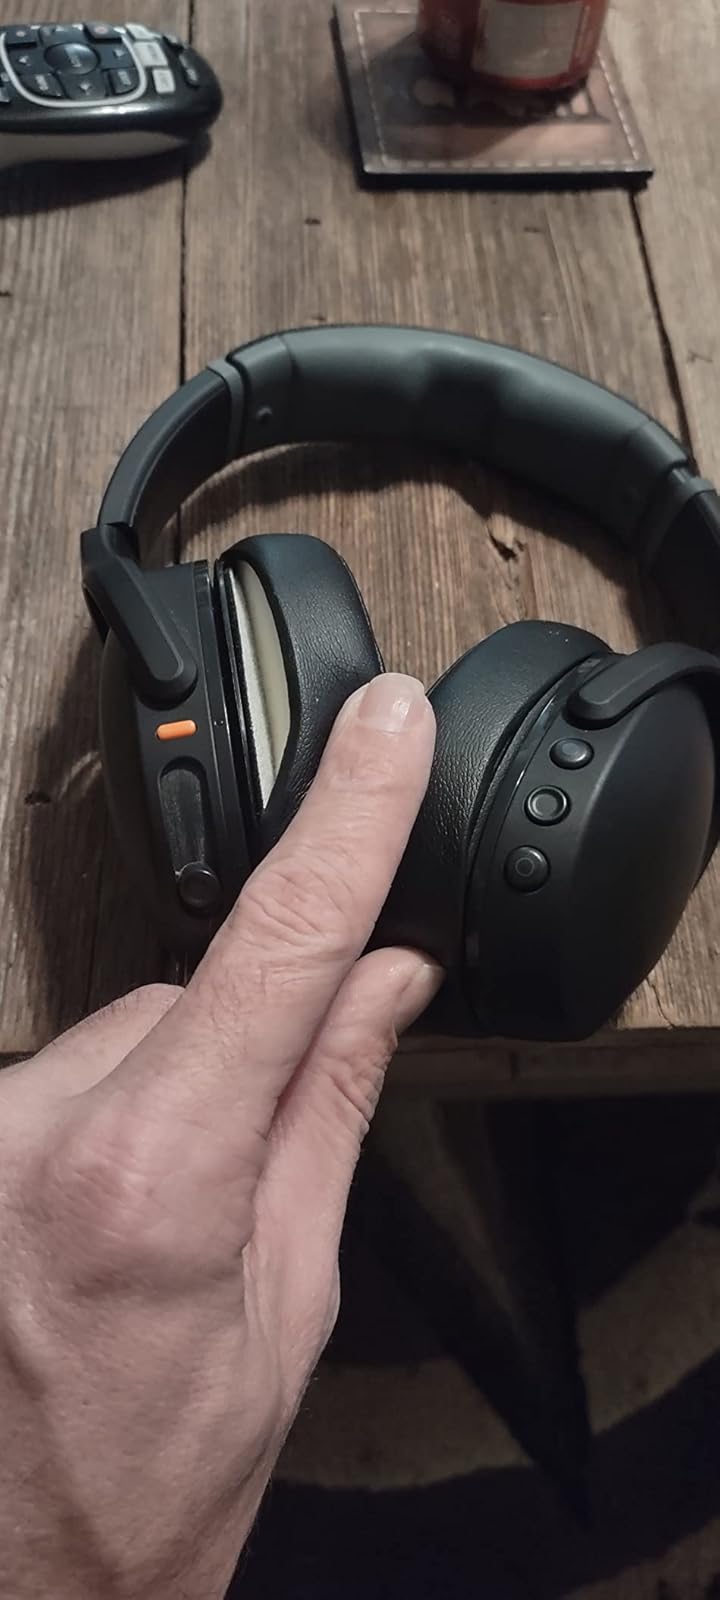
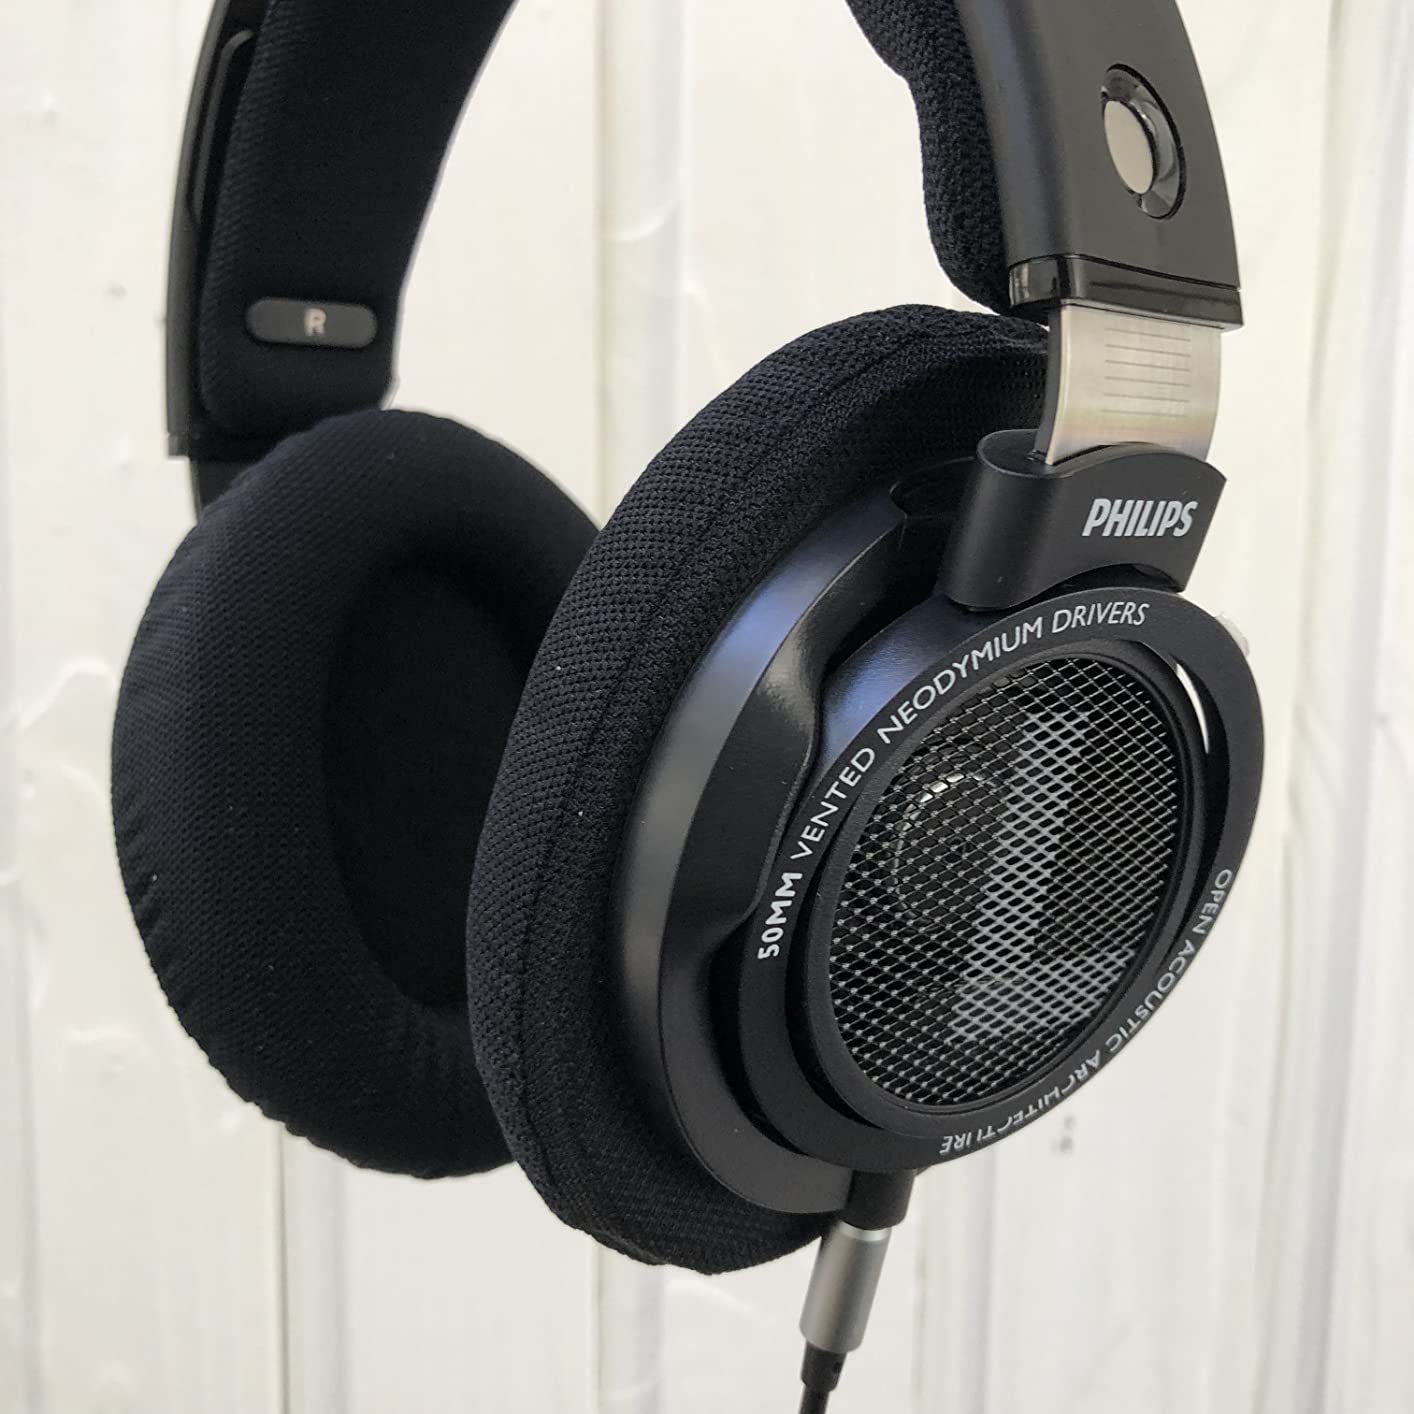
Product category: headphones
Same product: no